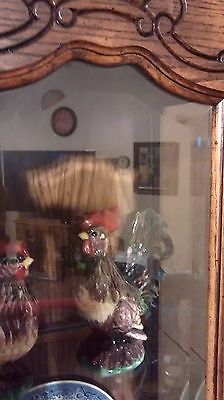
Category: cabinet